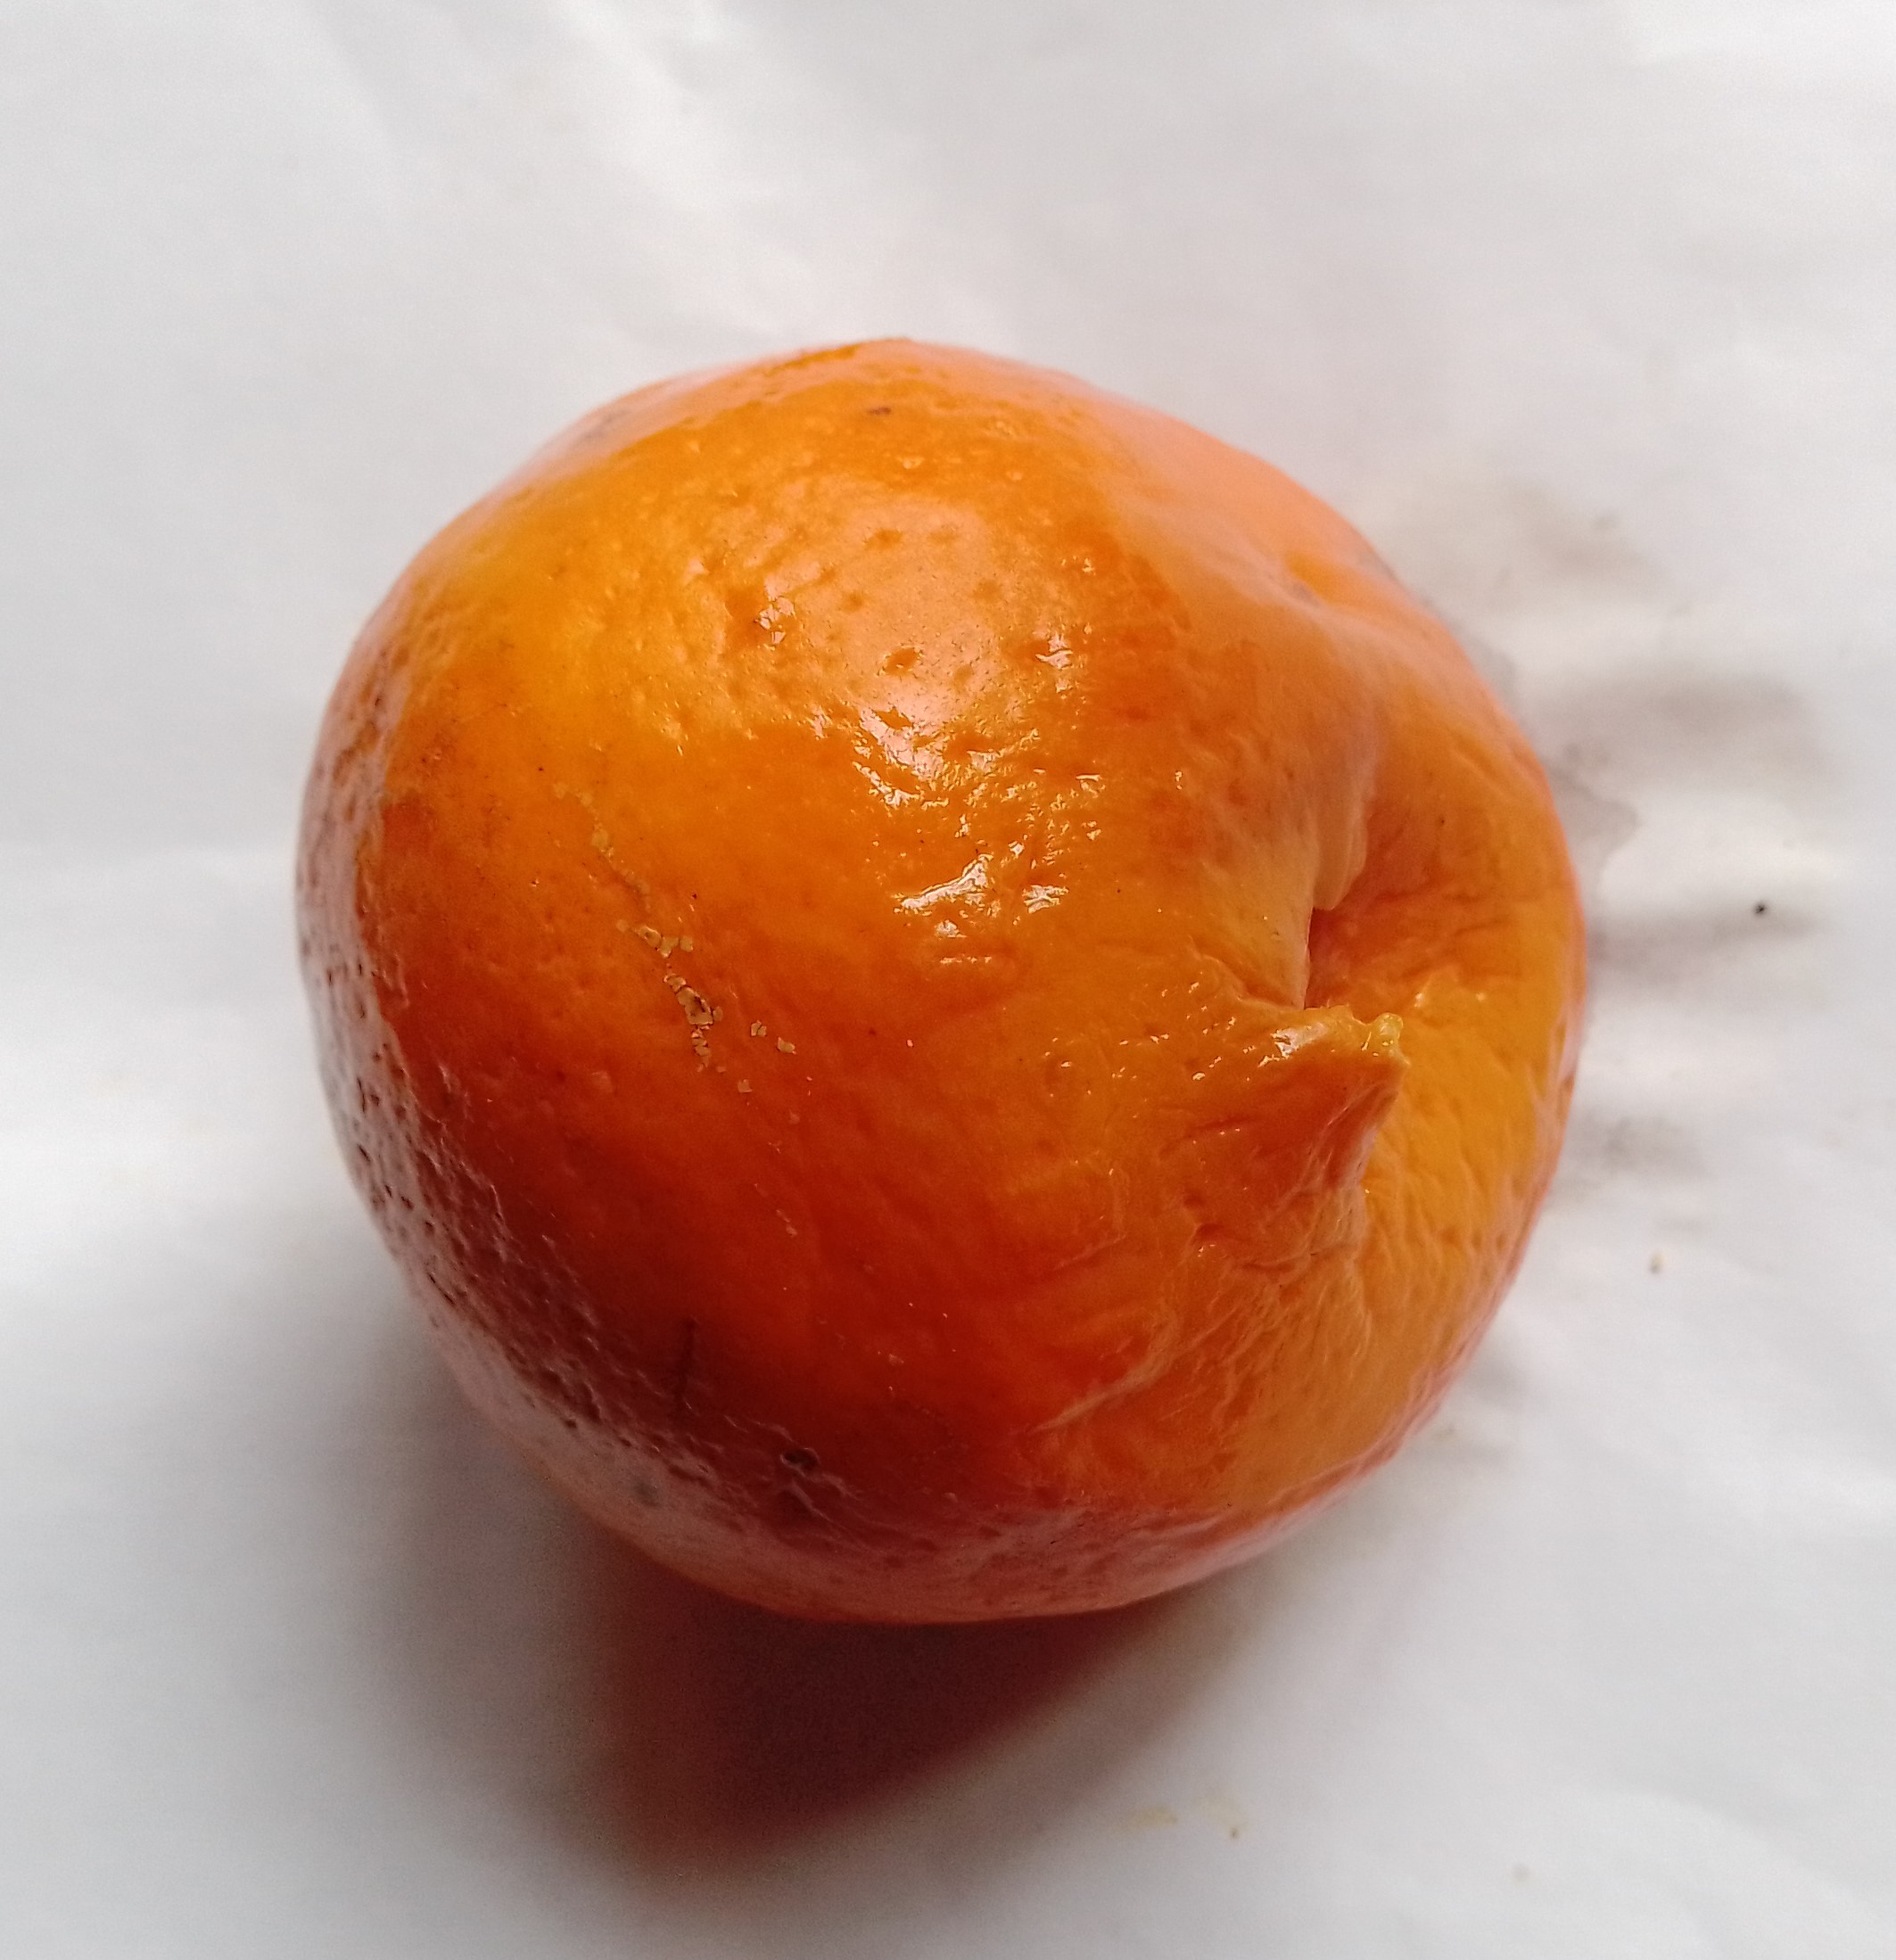
Fruit: orange
Condition: rotten